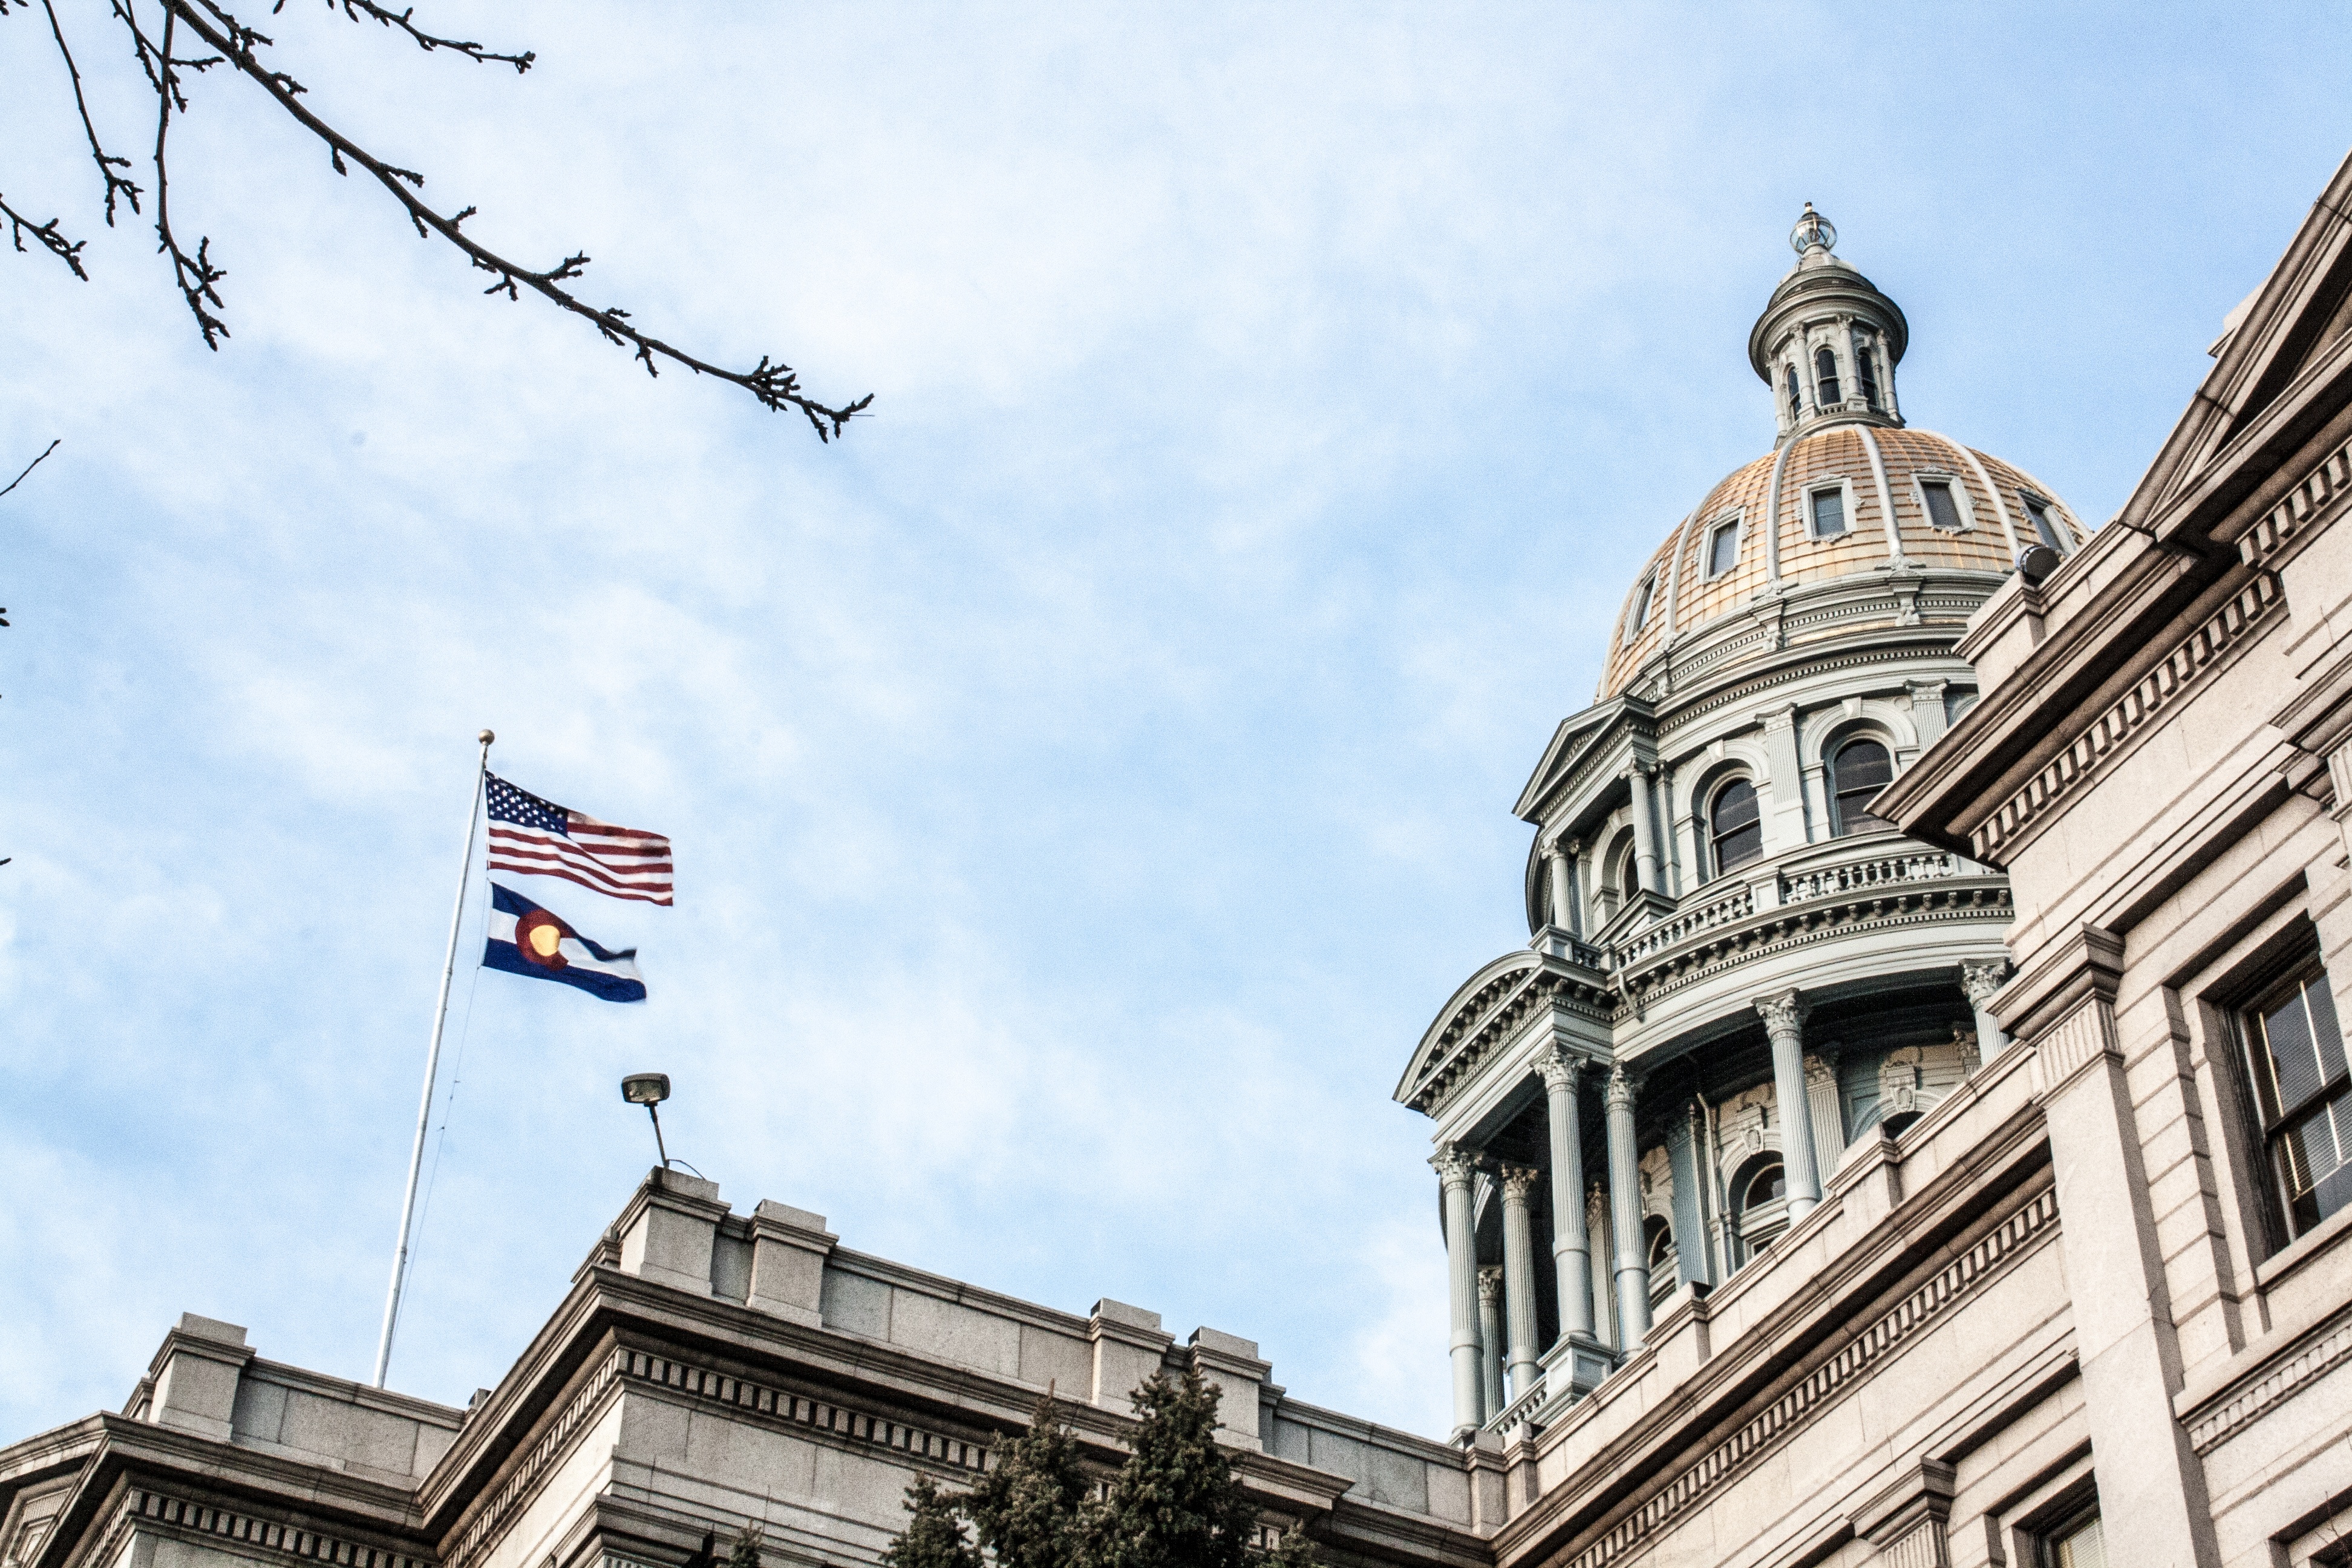
architecture, city, skyscraper, urban, cityscape, downtown, flag, america, landmark, facade, capital, gold, colorado, government, dome, capitol, denver, metropolis, urban area, denver colorado, cap hill, human settlement